Amrit Desai

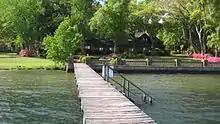
Amrit Yoga Institute in Salt Springs, Florida

Yogi Desai was initiated into the secrets of Shaivite kundalini yoga by his guru, Swami Kripalu (Kripalvananda), a master of tantric sadhana. There are numerous documented accounts of energetic transmission or "shaktipat" experienced in his presence.